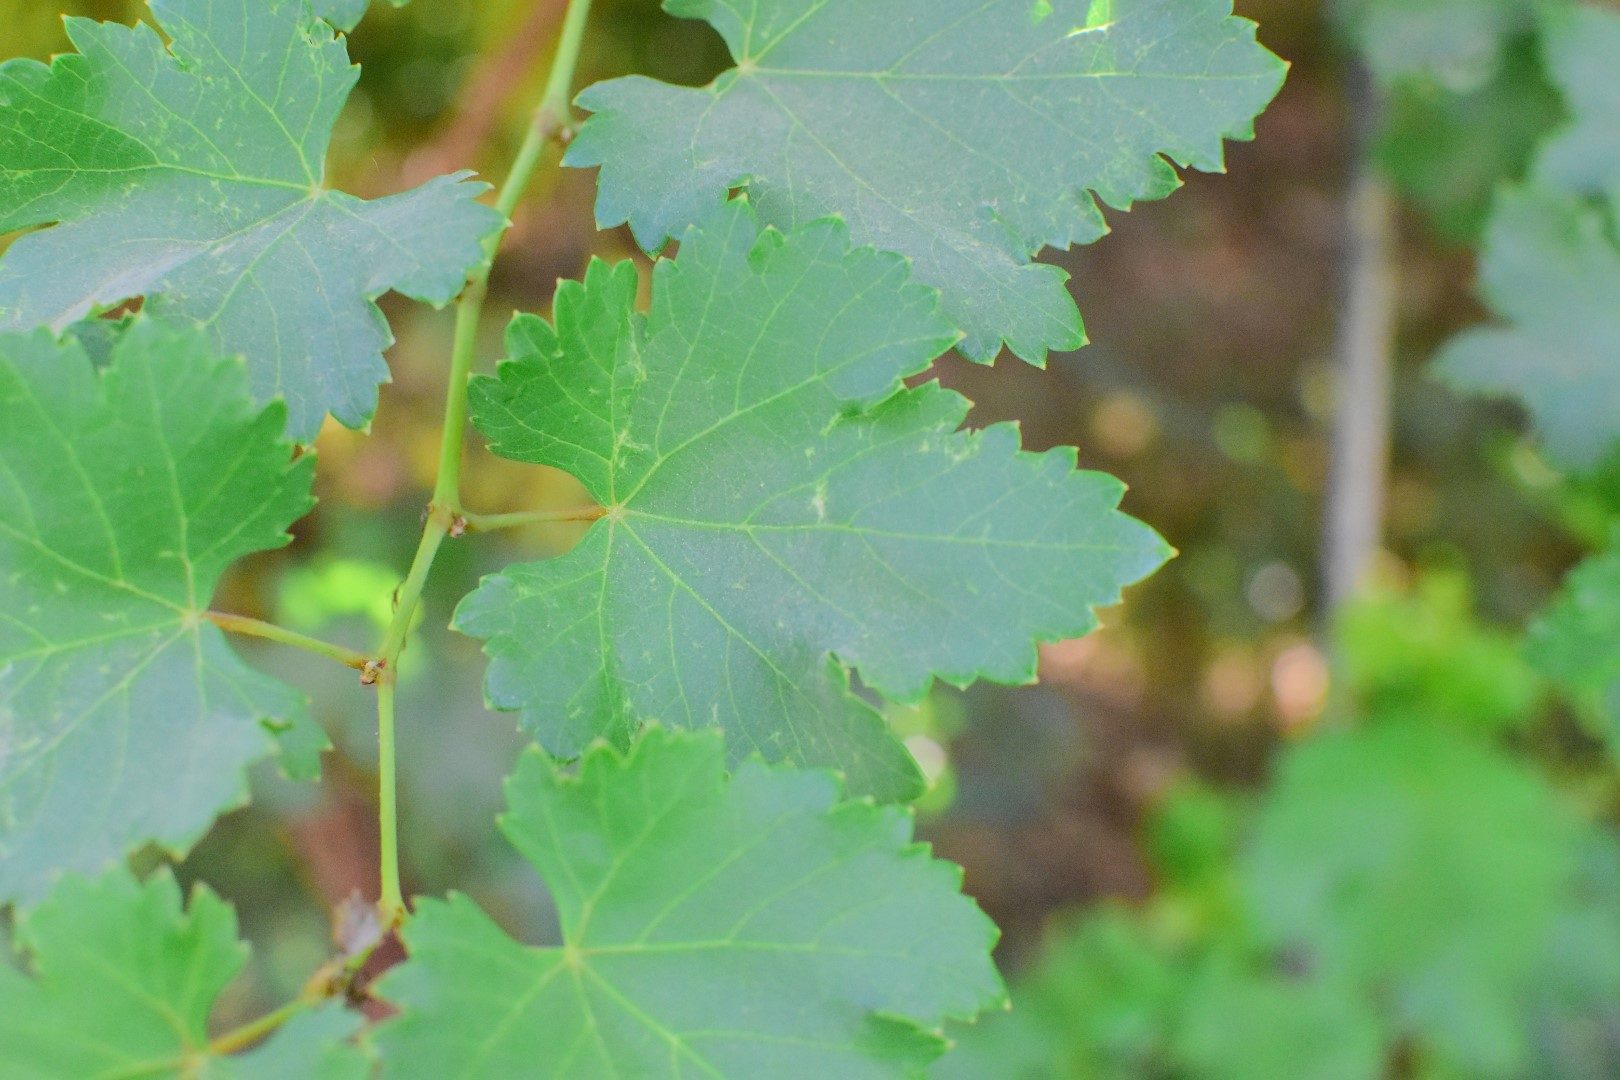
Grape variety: Deas Al-Annz